Caesars Palace

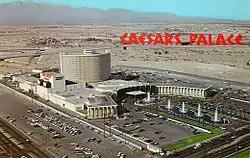
Caesars Palace in 1970

Frank Sinatra began performing at Caesars Palace in 1967, after a fallout with Howard Hughes and Carl Cohen at The Sands. He signed a three-year contract. In the early morning hours of September 6, 1970, Sinatra was playing high stakes baccarat at the casino, where he was performing at the time. Normal limits for the game are US$2,000 per hand; Sinatra had been playing for US$8,000 and wanted the stakes to be raised to US$16,000. When Sinatra began shouting after his request was denied, hotel executive Sanford Waterman came to talk with him. Witnesses to the incident said the two men both made threats, with Waterman producing a gun and pointing it at Sinatra. Sinatra walked out of the casino and returned to his Palm Springs home without fulfilling the rest of his three-week engagement there. Waterman was booked on a charge of assault with a deadly weapon, but was released without bail. The local district attorney's office declined to file charges against Waterman for pulling the gun, stating that Sinatra had refused to make a statement regarding the incident. Despite swearing to never perform at Caesars again, Sinatra returned after his retirement in January 1974, and became a frequent performer at Caesars Palace throughout the decade. He was performing at Caesars when his mother Dolly died in a plane crash in January 1977, and in 1979 he was awarded the Grammy Trustees Award in a party at the hotel, while celebrating 40 years in show business and his 64th birthday. When Sinatra was given back his gaming license by the Nevada Gaming Commission in 1981, he became an entertainment-public relations consultant at the casino for $20,000 a week.